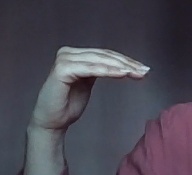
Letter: haa